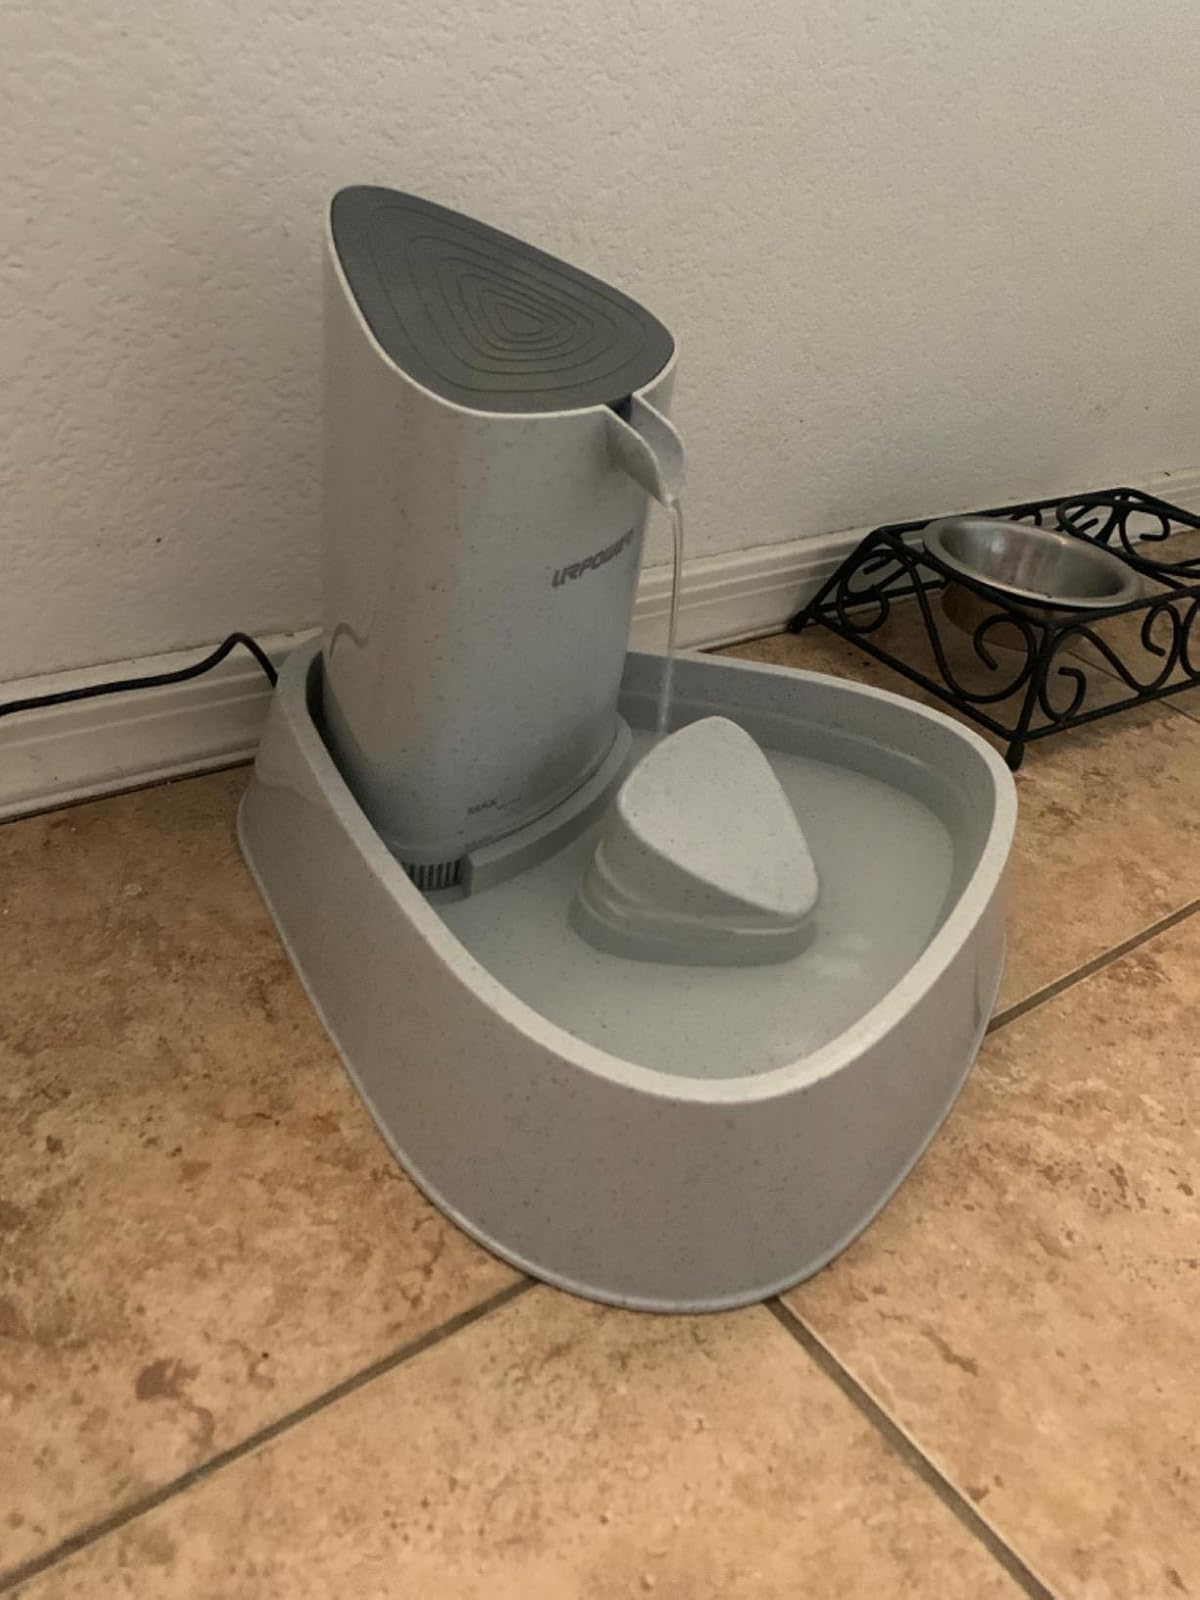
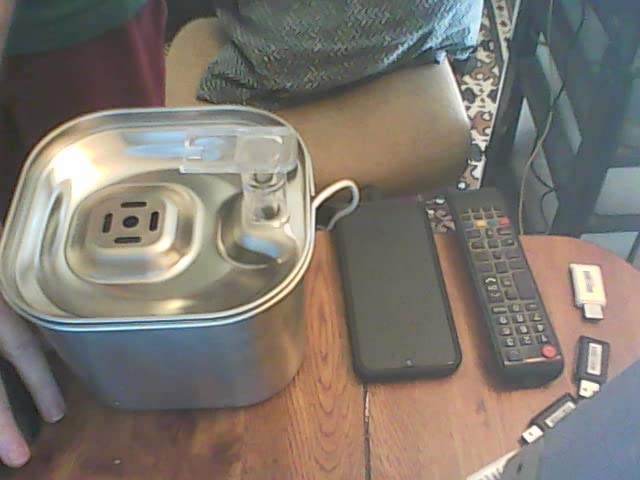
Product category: items_bowl
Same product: no